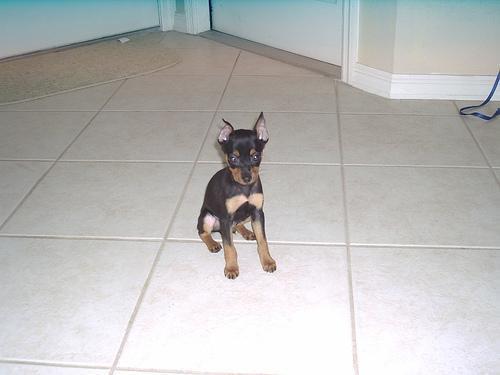
miniature_pinscher